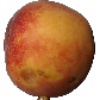
Label: Peach 1